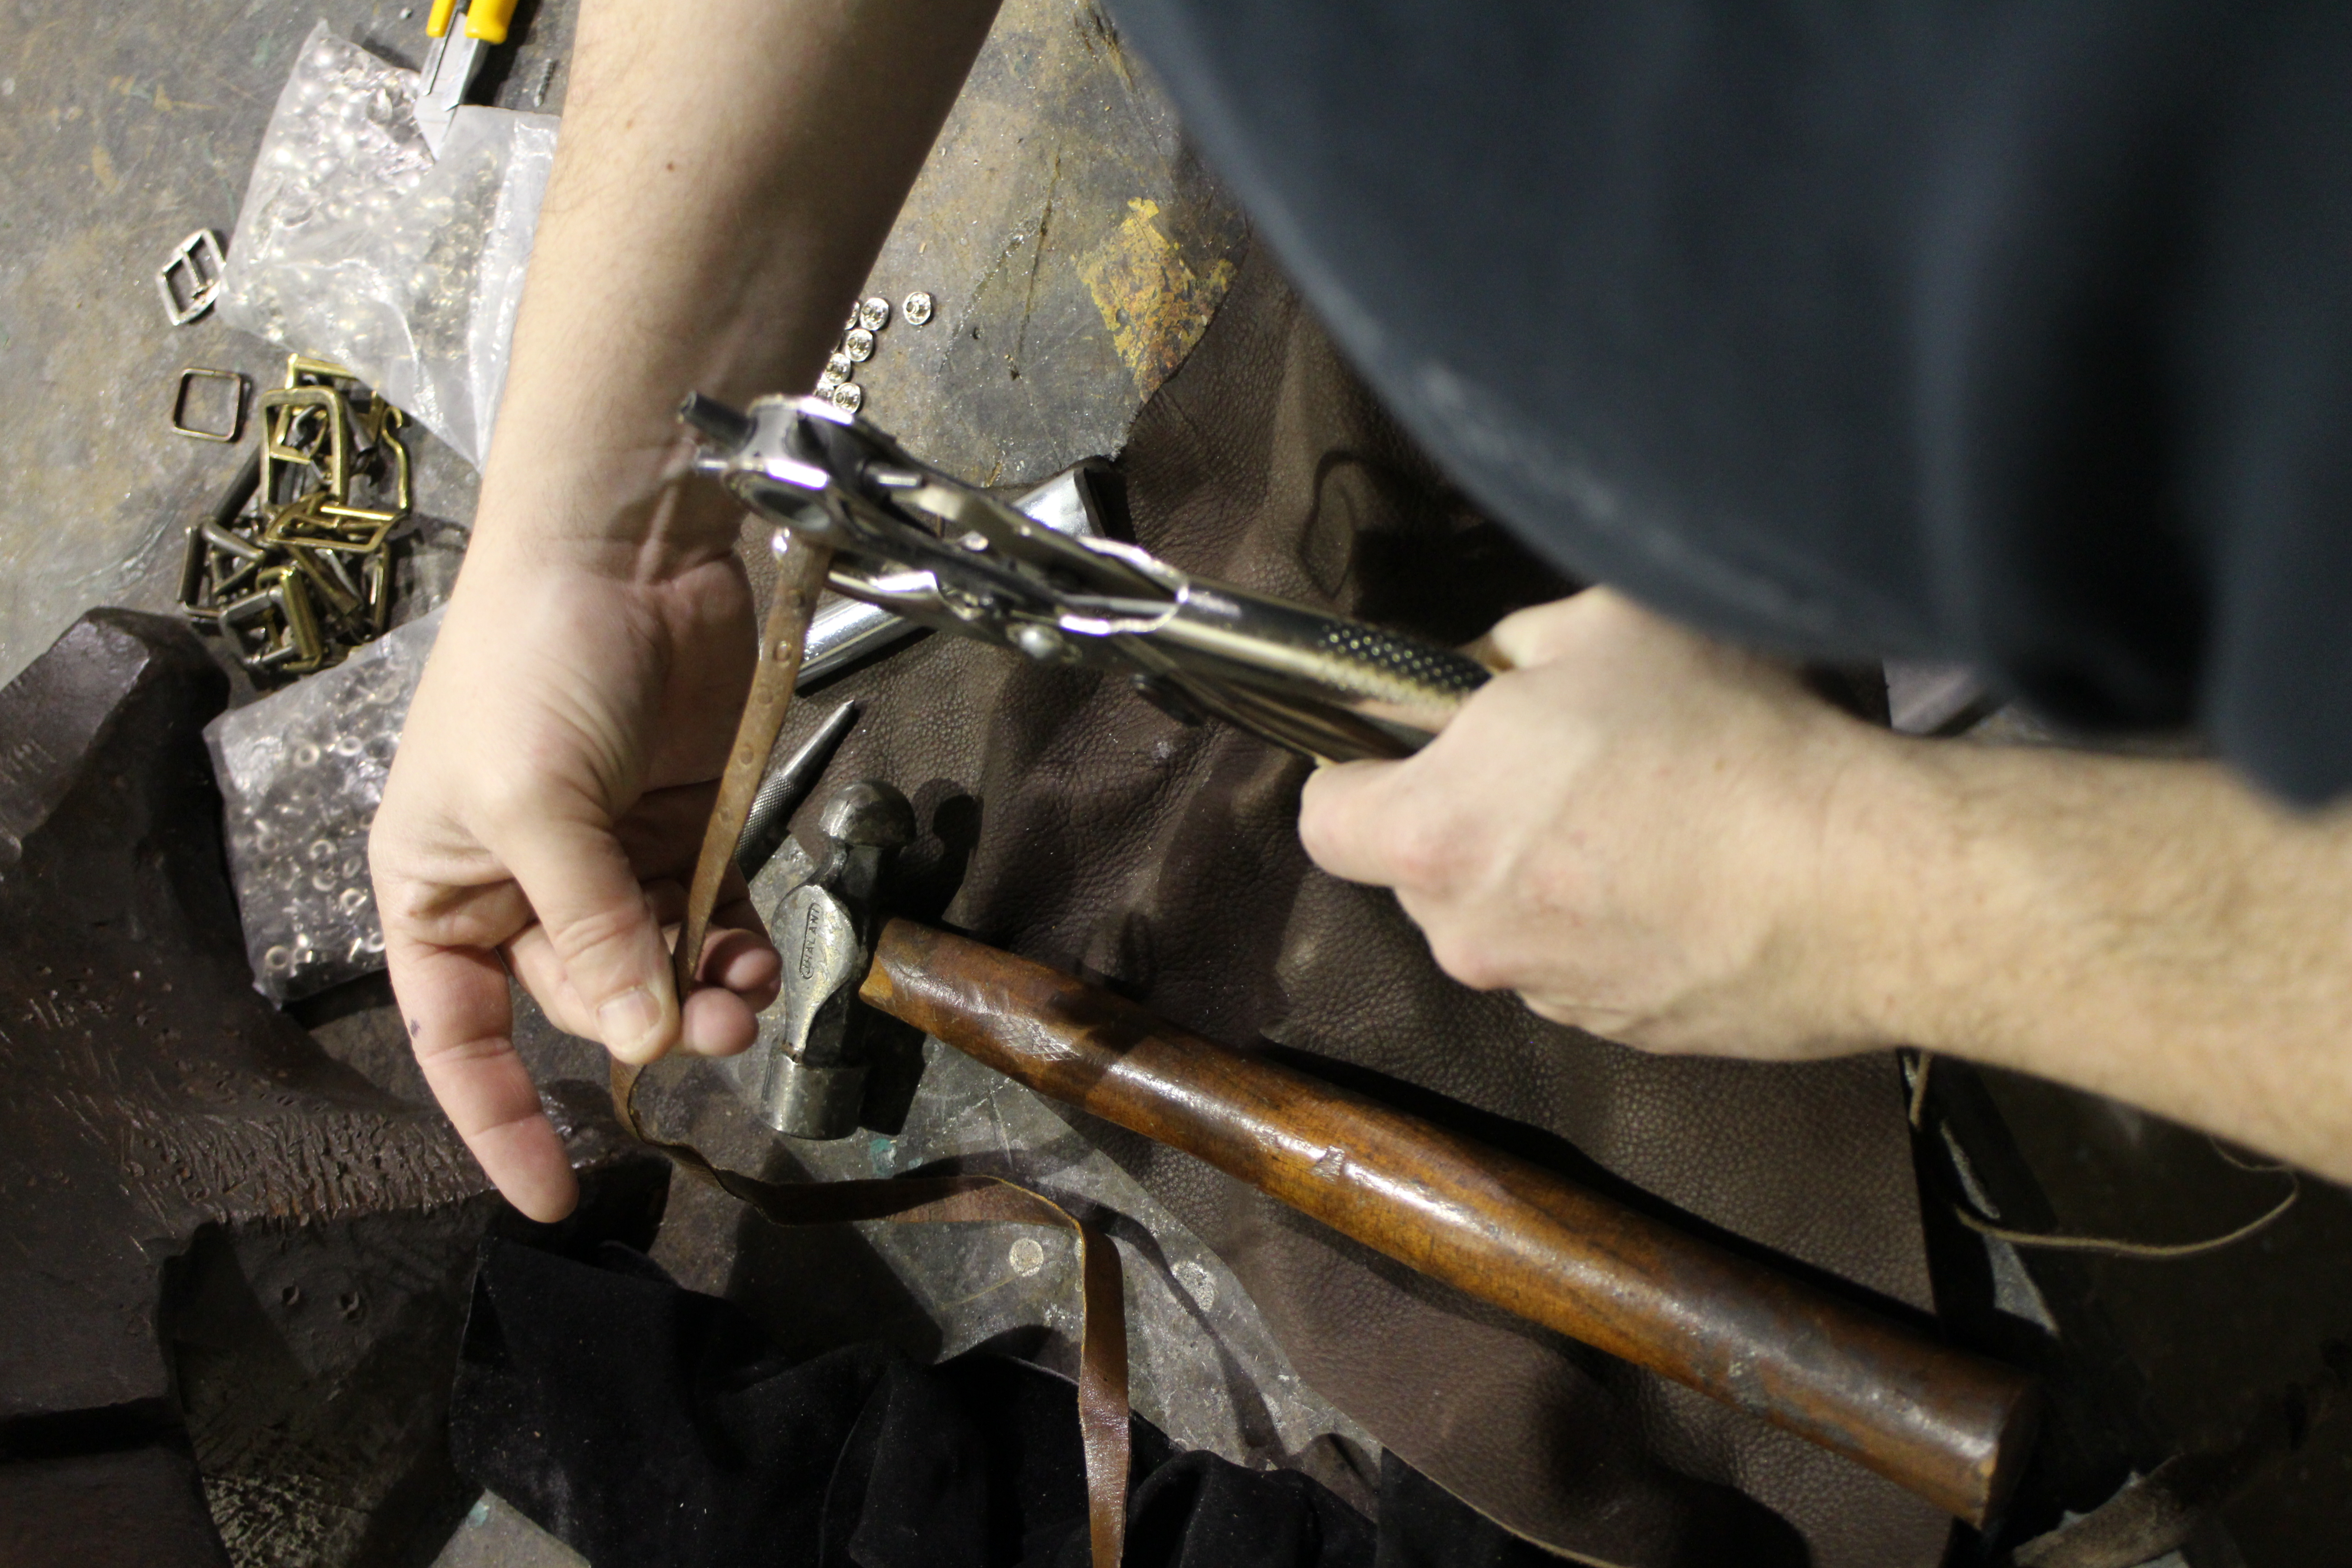
leather, auto part, metalworking, metal